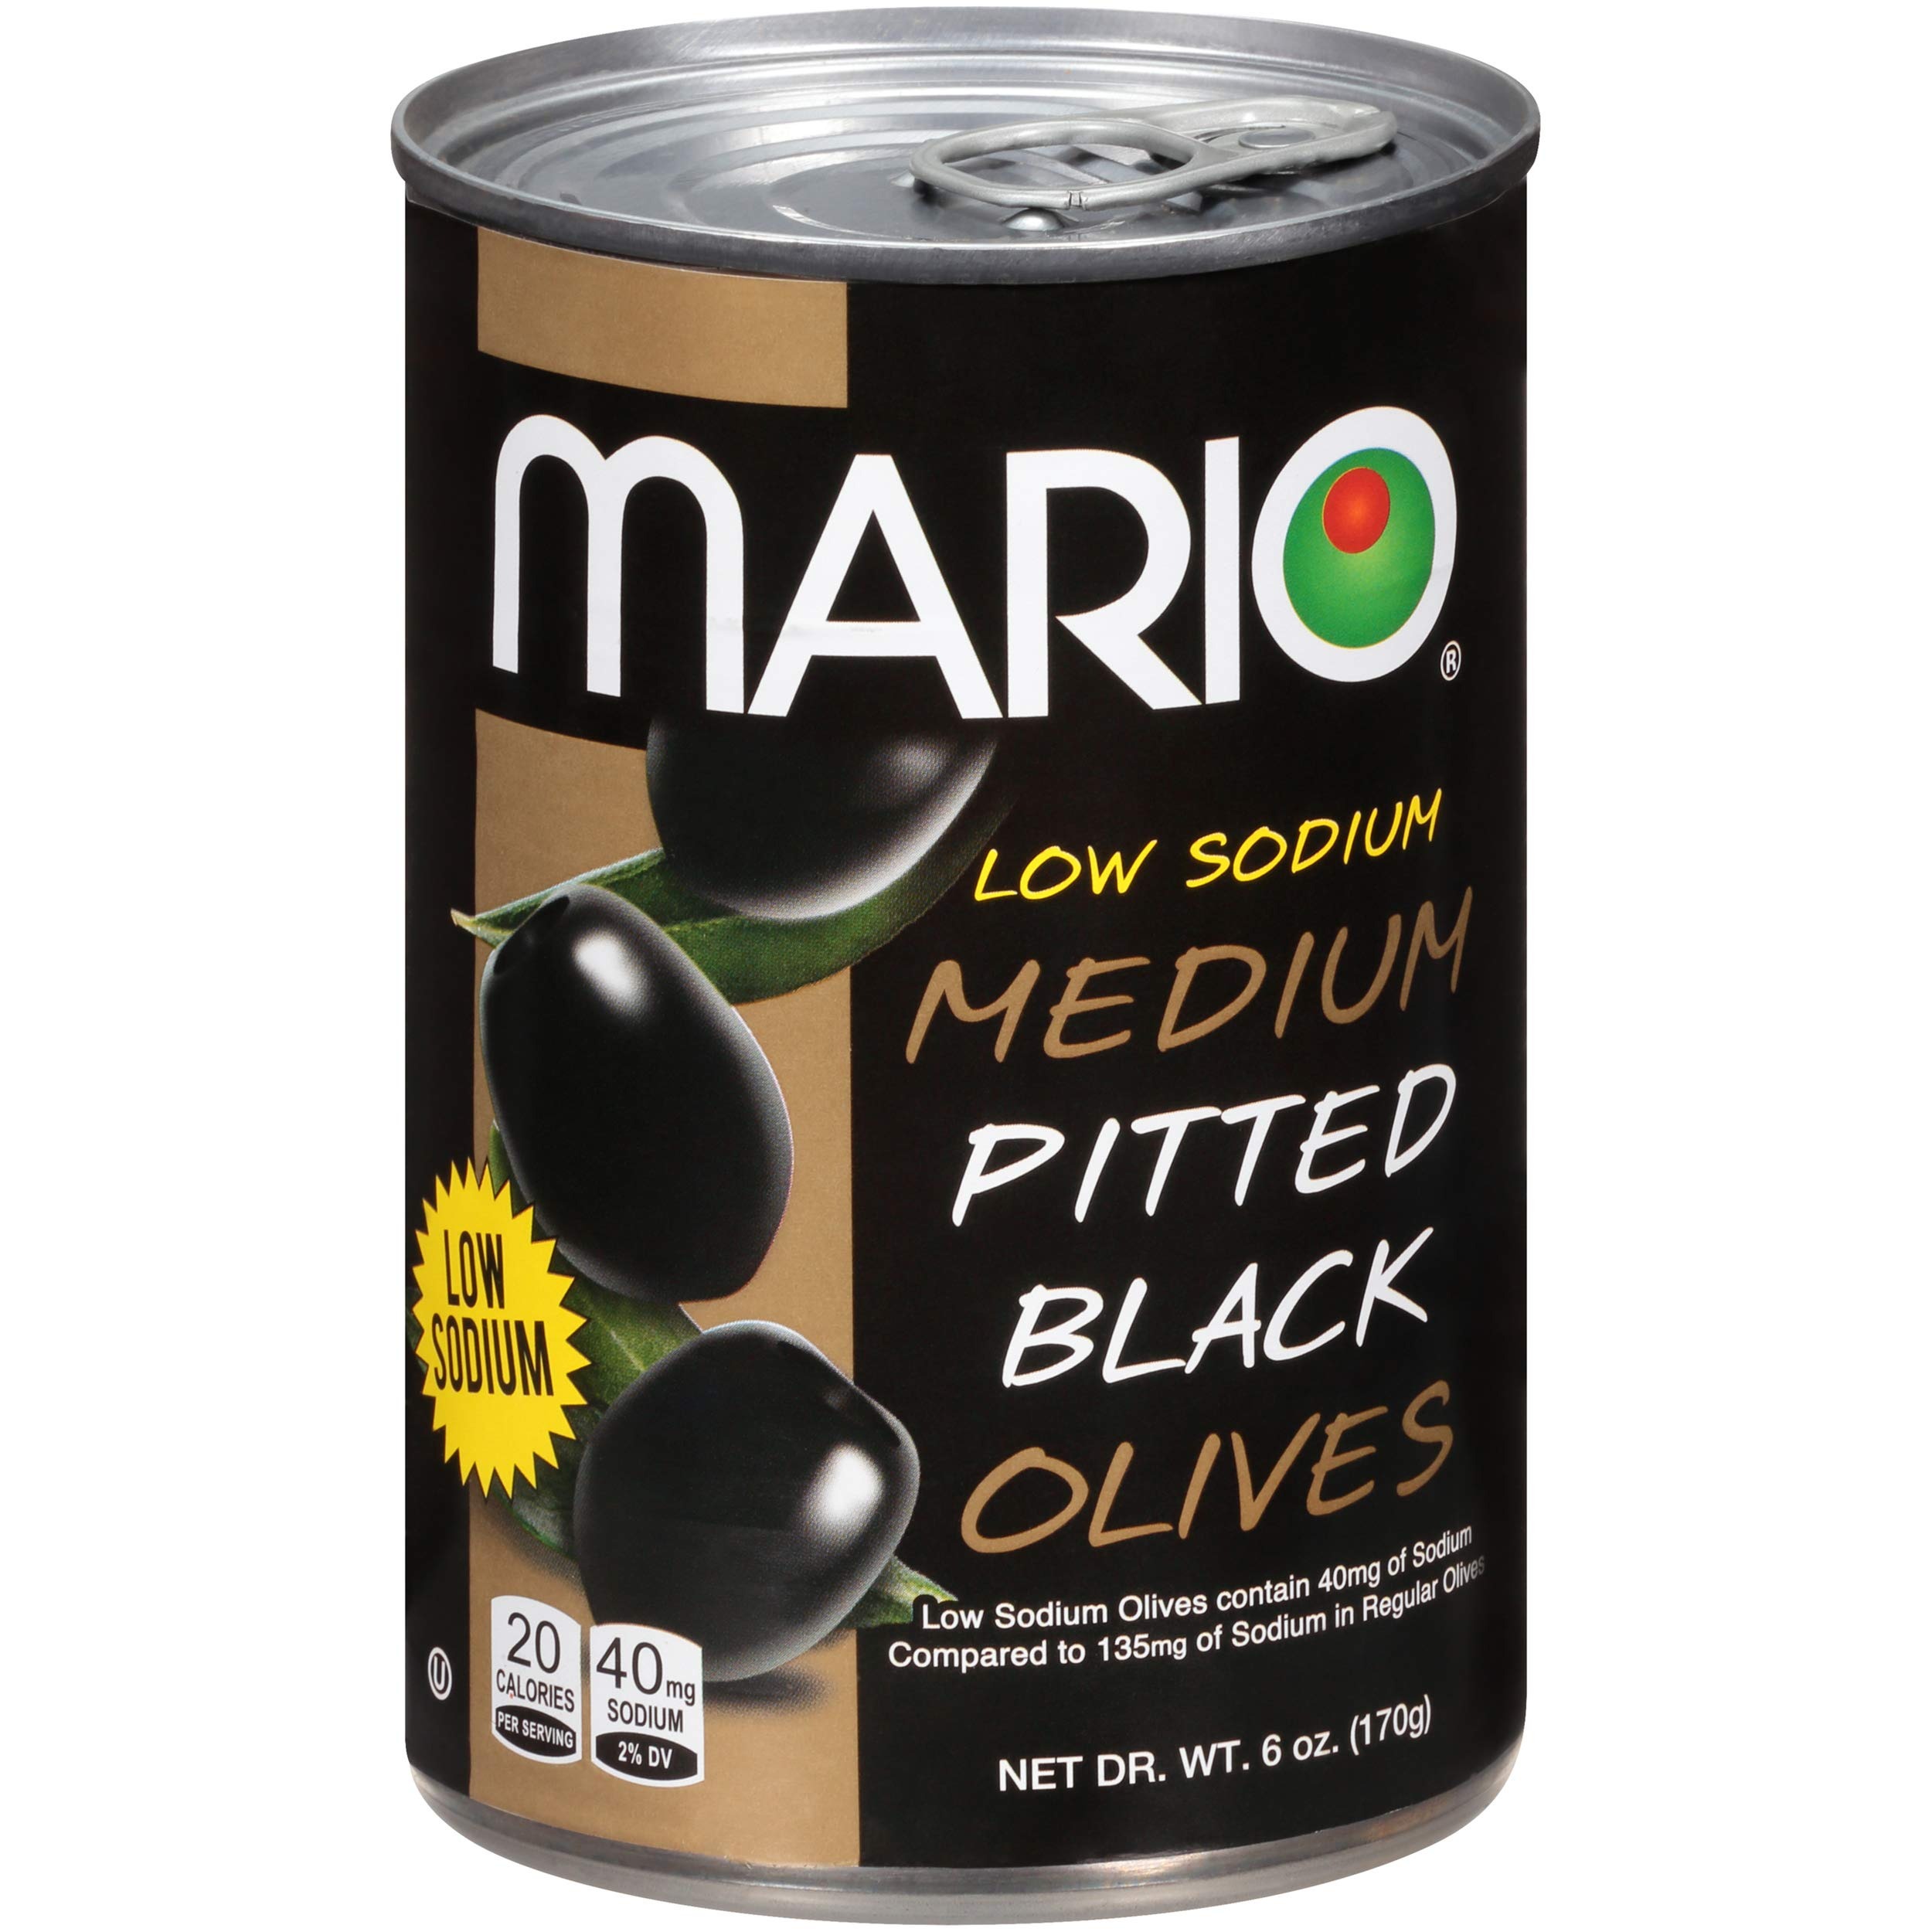
Item Name: Mario Camacho 4 Pack Medium Low Sodium Ripe Olives
Bullet Point 1: Gluten Free
Bullet Point 2: Non GMO
Bullet Point 3: Kosher
Bullet Point 4: Each unit count: 1.0
Value: 1.0
Unit: Count

Price: 31.14